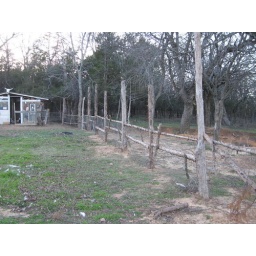
Fence near the chicken house